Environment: real
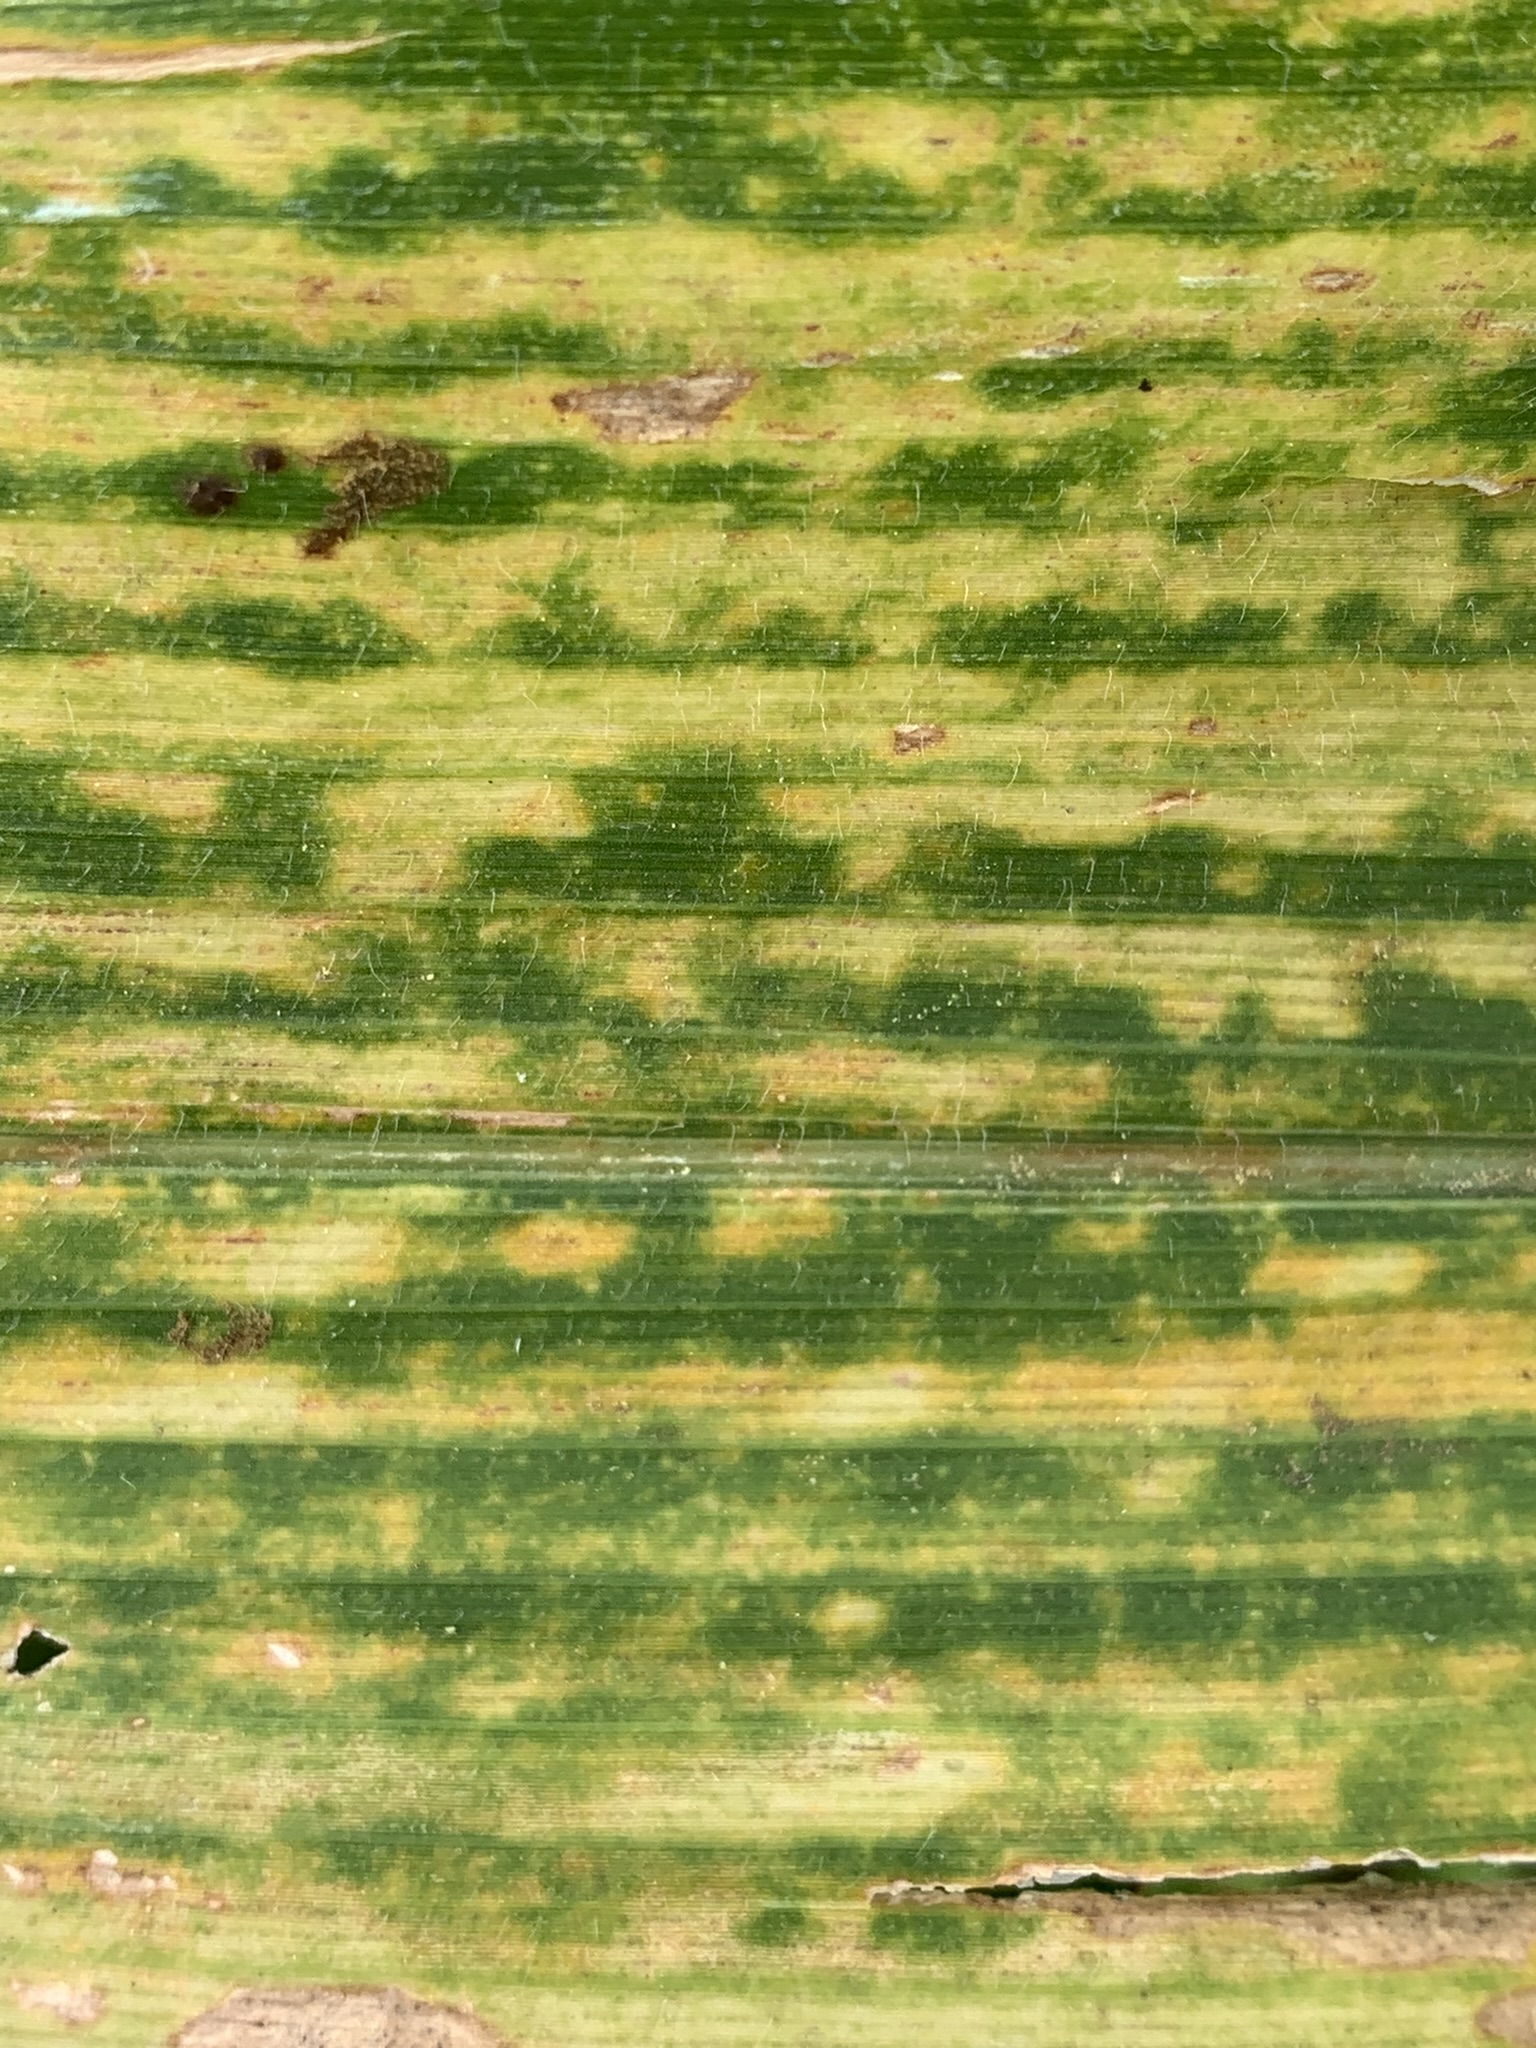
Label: lethal_necrosis